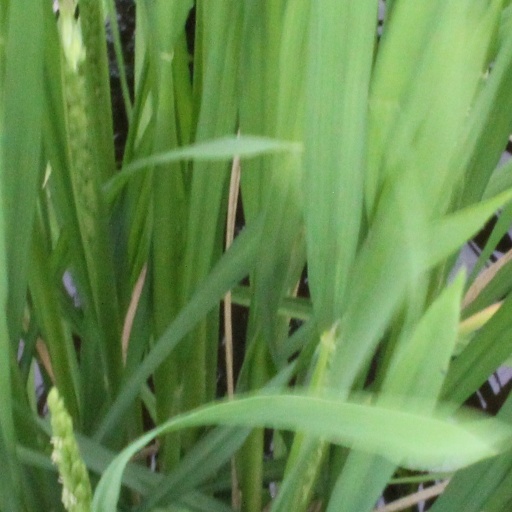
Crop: rice